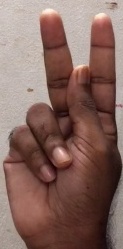
ASL sign: K